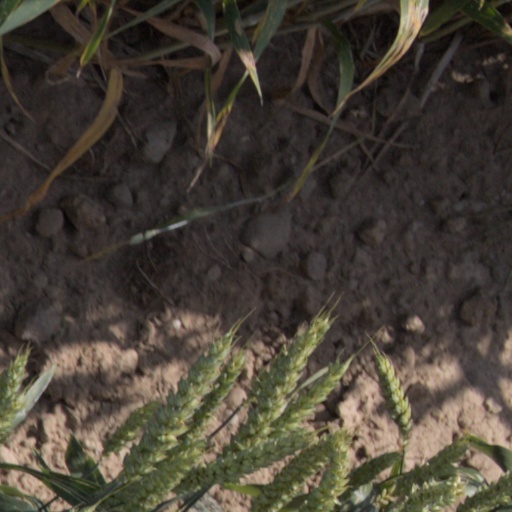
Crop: wheat